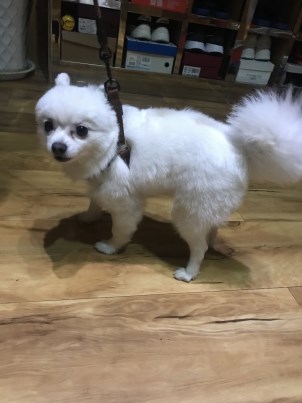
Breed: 1936-n000005-Pomeranian